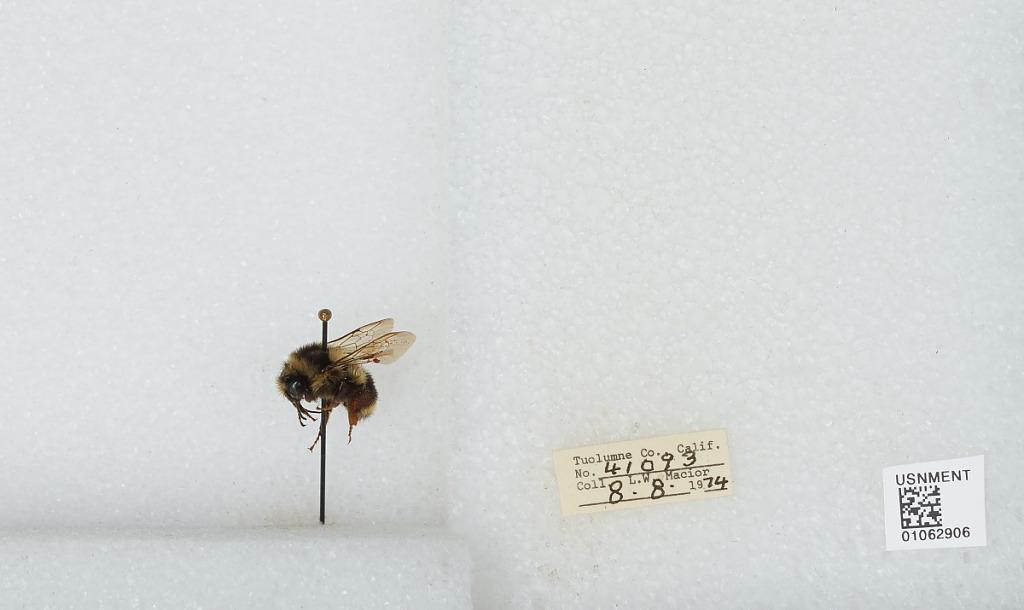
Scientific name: Bombus bifarius nearcticus
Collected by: L. Macior
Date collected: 1974-8-8
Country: United States
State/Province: California
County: Tuolumne
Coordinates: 38.02, -119.93